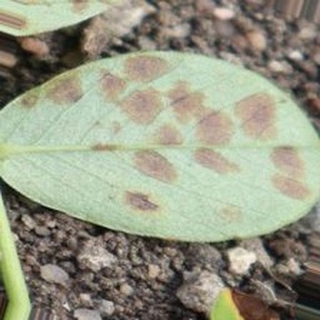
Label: groundnut_rust